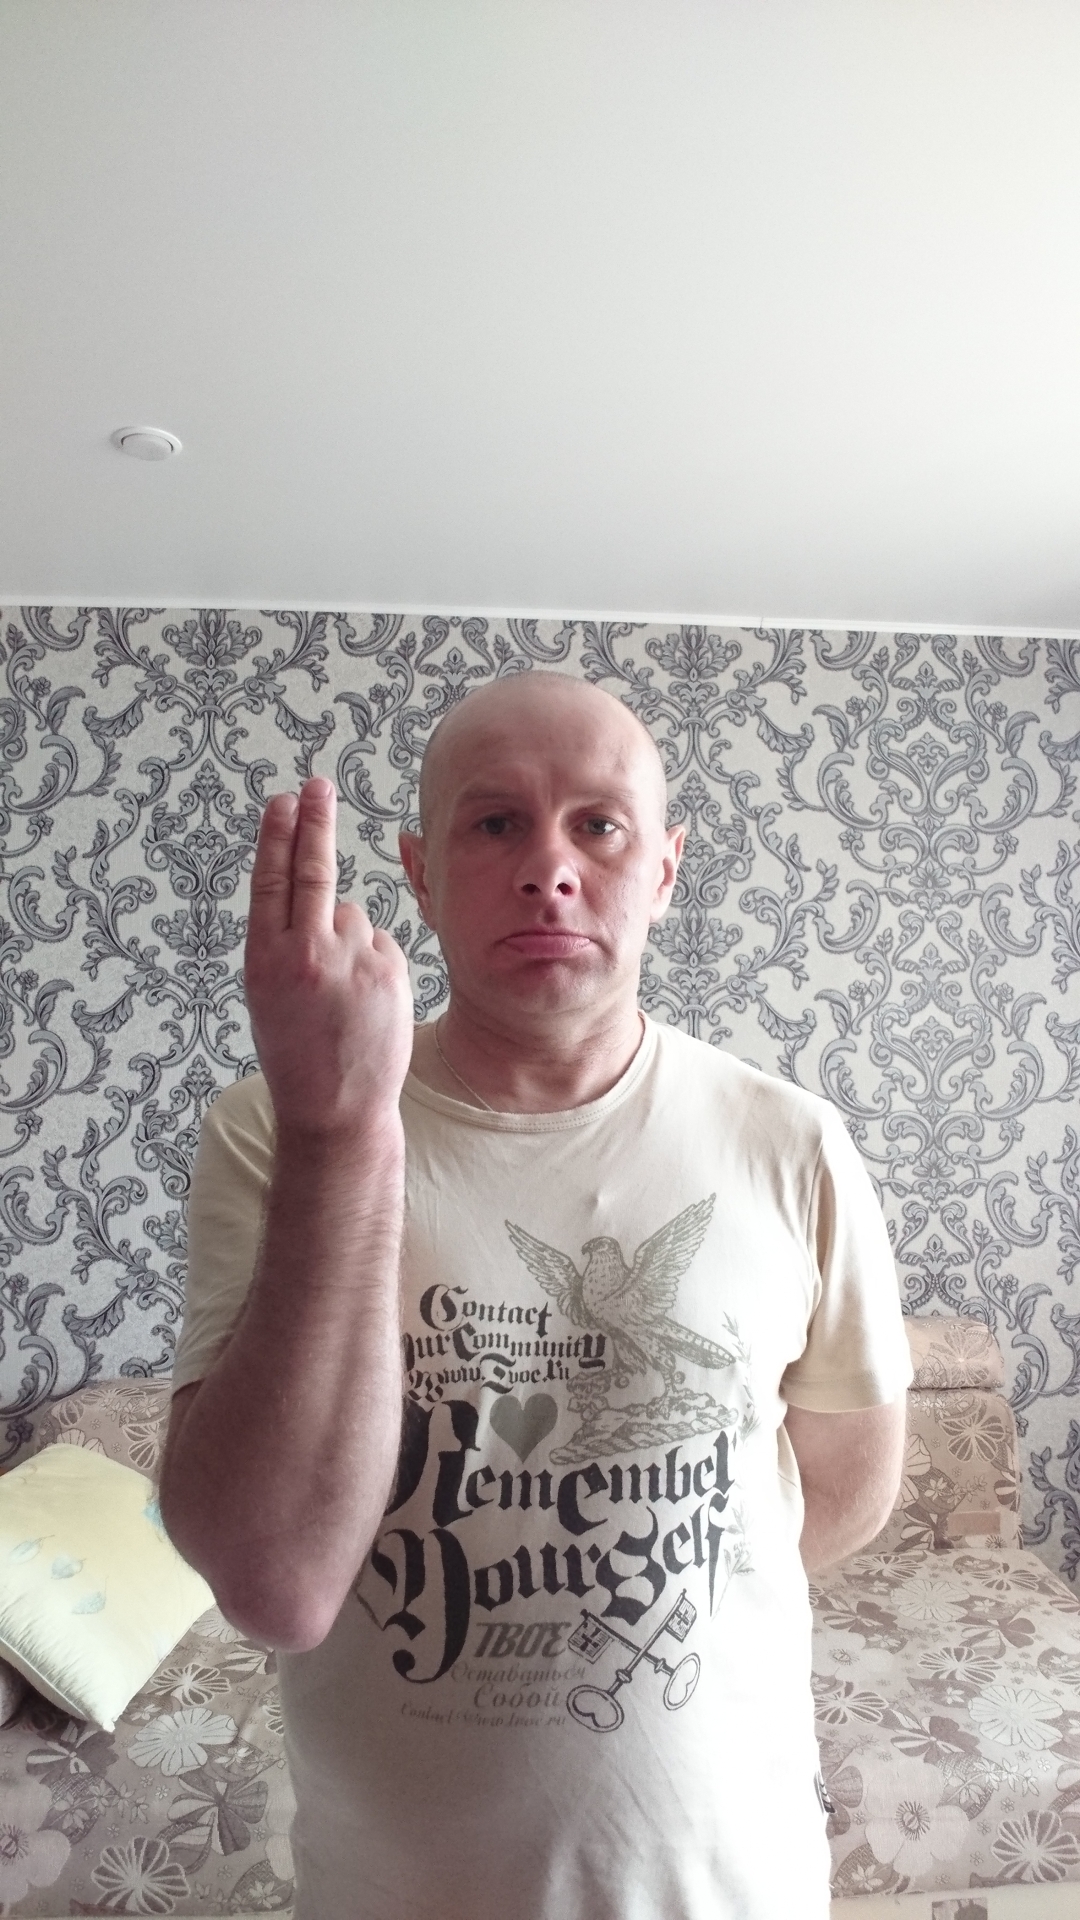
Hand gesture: two_up_inverted